Sports in Austin, Texas

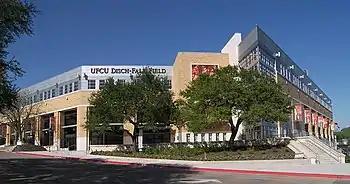
UFCU Disch–Falk Field front facade after its 2007 renovation

Many Austinites support the athletic programs of the University of Texas at Austin known as the Texas Longhorns. During the 2005–06 academic term, the Longhorns football team was named the NCAA Division I FBS National Football Champion and the Longhorns baseball team won the College World Series. The Texas Longhorns football team plays its home games in the state's second-largest sports stadium, Darrell K Royal–Texas Memorial Stadium, seating over 101,000 fans. Baseball games are played at UFCU Disch–Falk Field which underwent renovation in 1996 with an increased capacity to 6,756 seats plus 11 stadium suites.